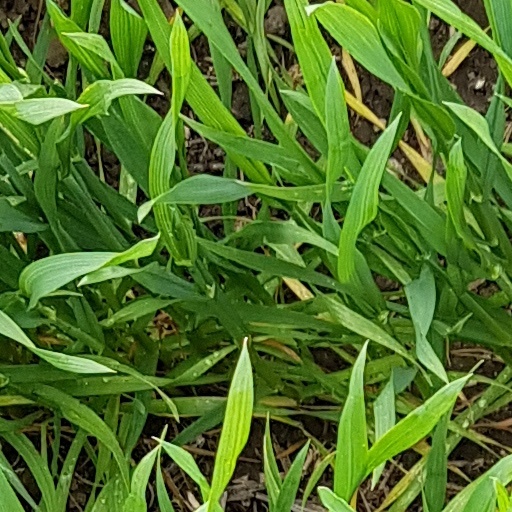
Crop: wheat